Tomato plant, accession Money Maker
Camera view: tilt-top (135 deg); turntable rotation: 150 degrees
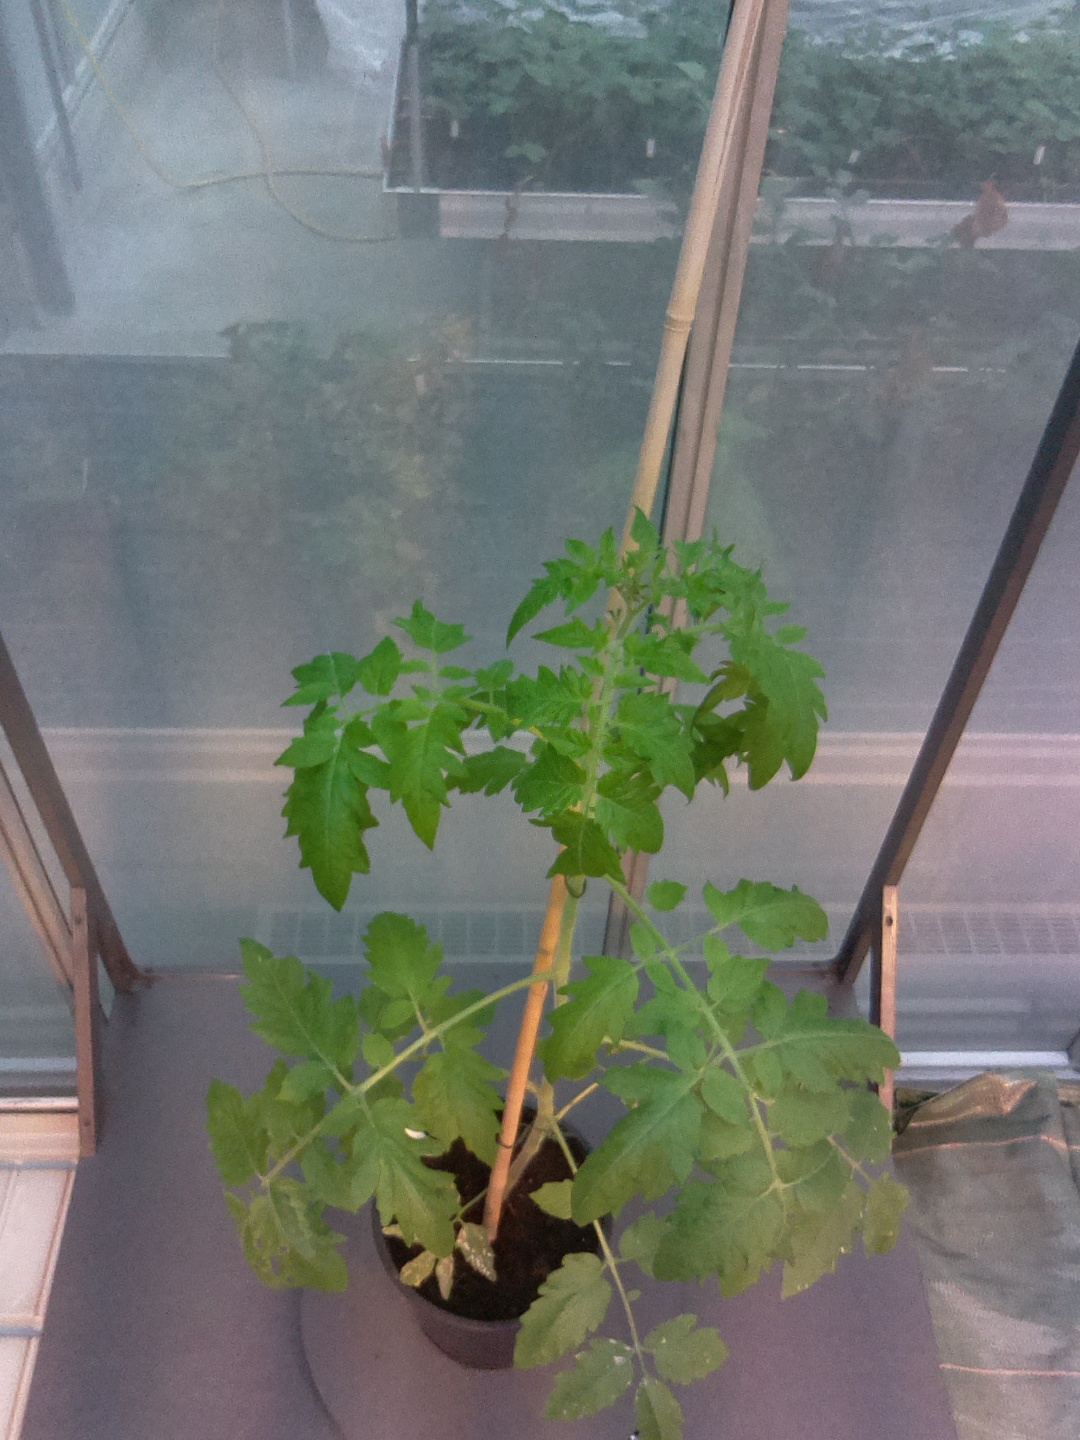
BBCH growth stage 16: 12 of true leaves visible